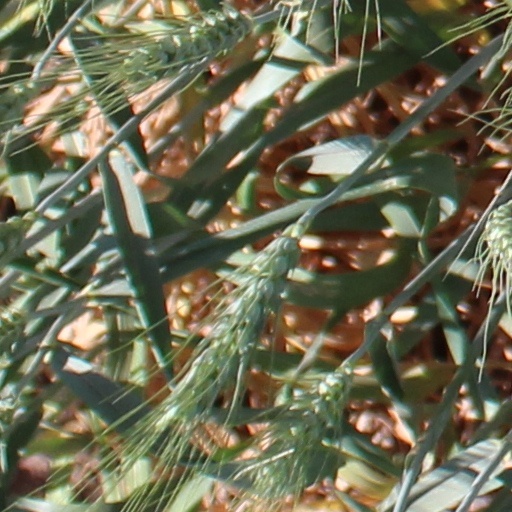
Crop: wheat